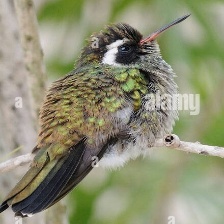
Species: WHITE EARED HUMMINGBIRD
Scientific name: BASILINNA LEUCOTIS
ImageNet parent category: hummingbird